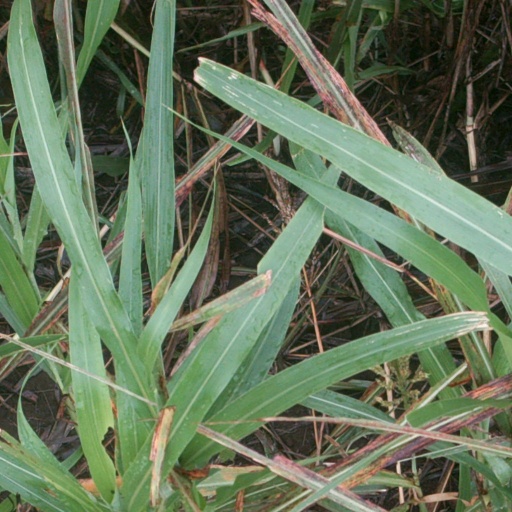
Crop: sorghum